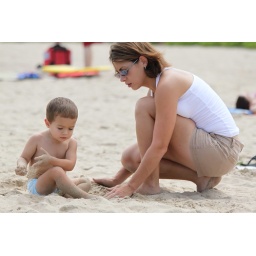
Alex and Mom building castles in the sand